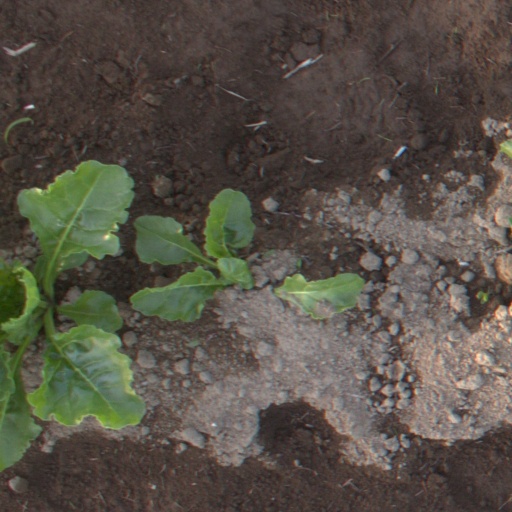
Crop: sugar beet